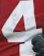
Number: 4